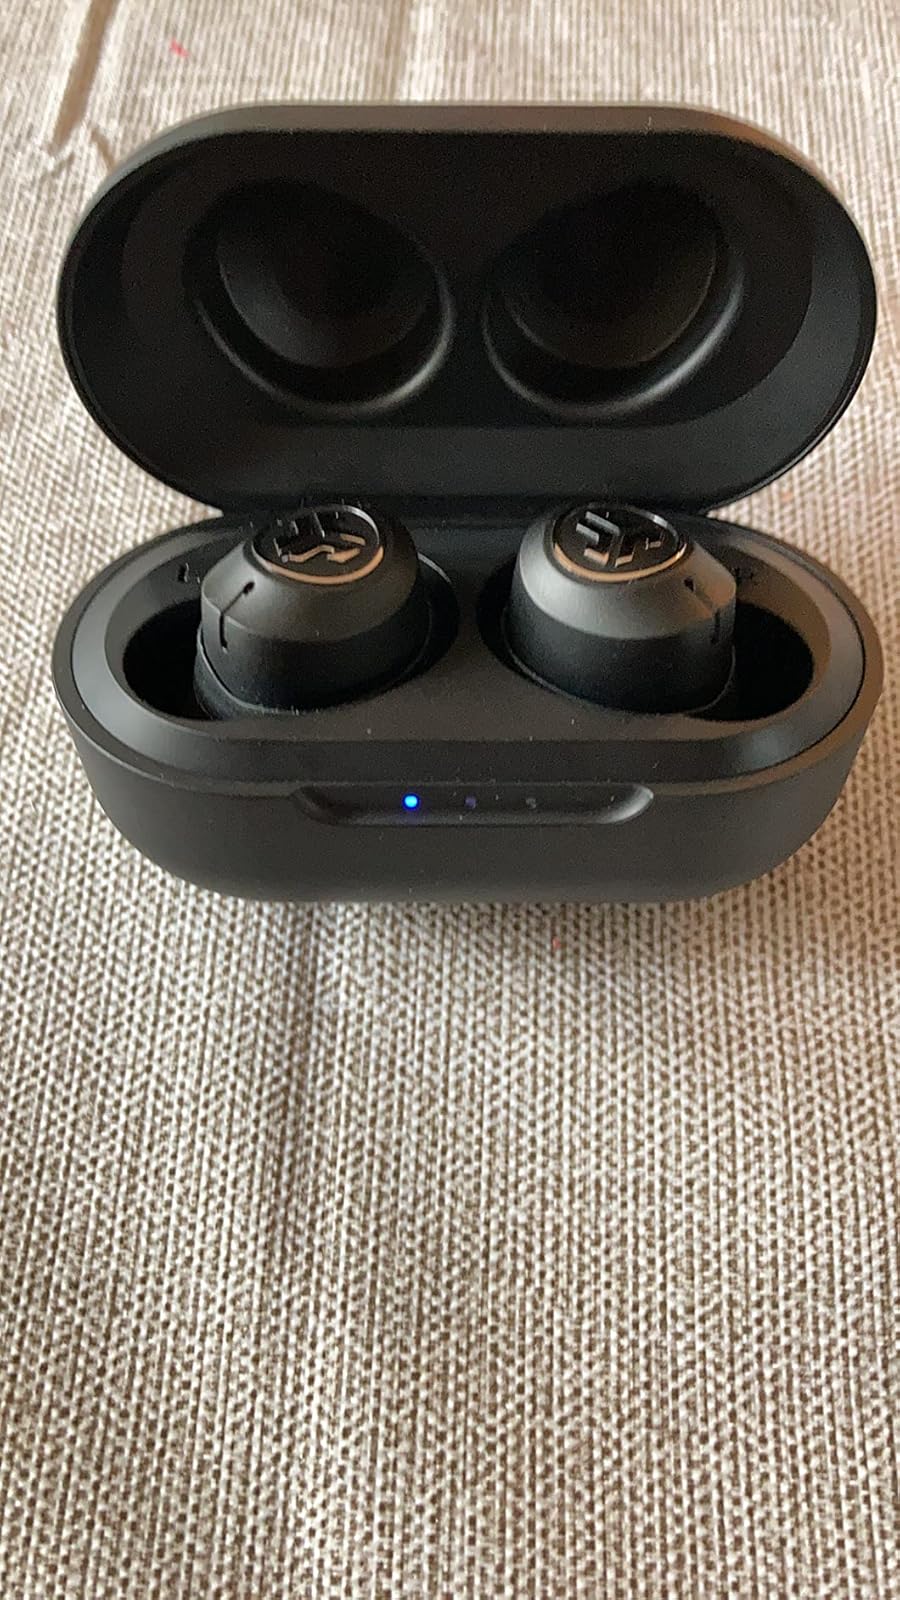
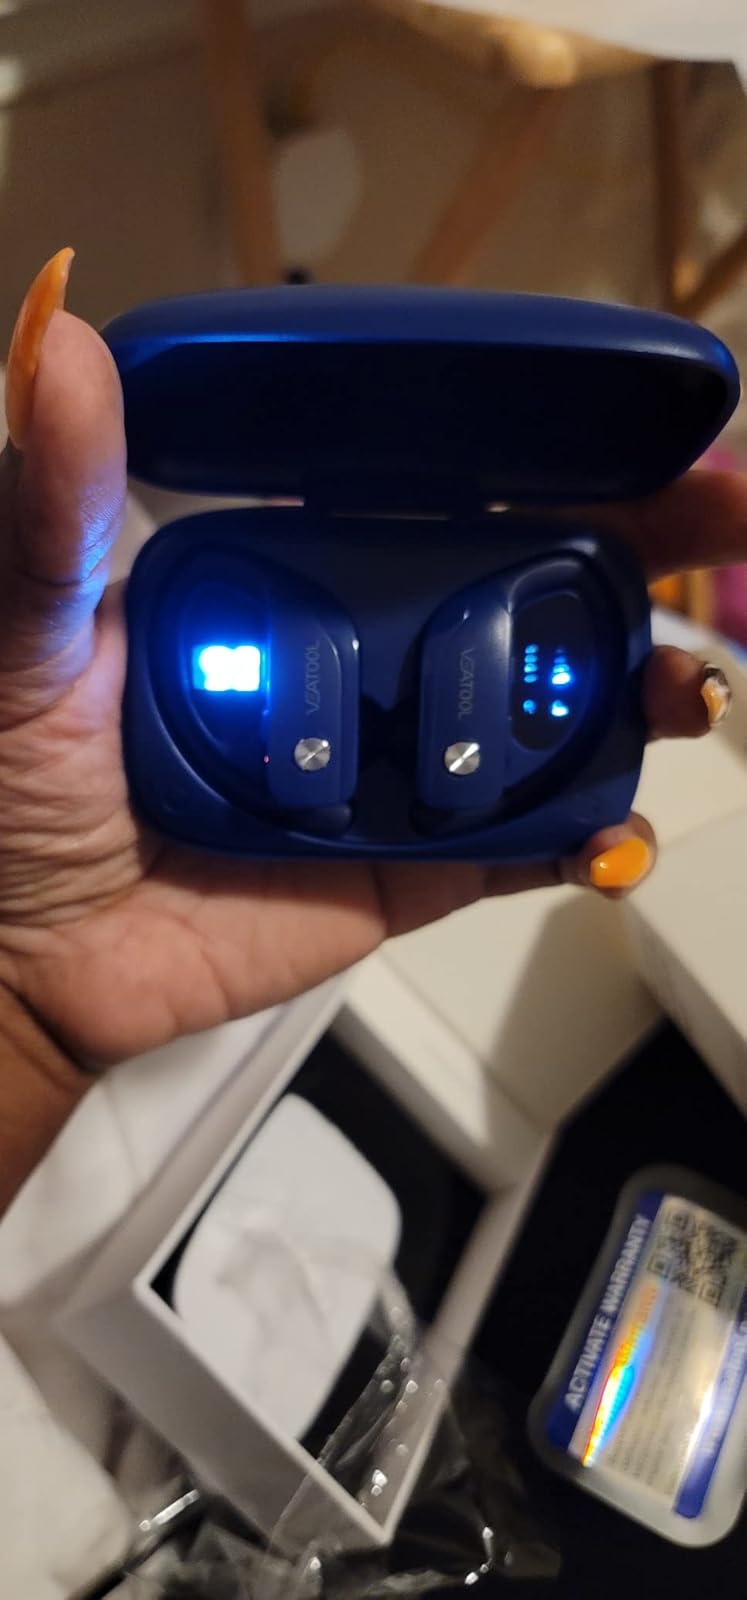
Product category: earbuds
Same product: no